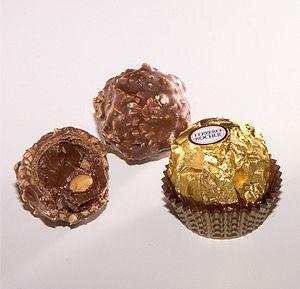
Le Ferrero Rocher est une confiserie sphérique produite par le groupe italien Ferrero depuis 1982. Jusqu'au milieu des années 1990, la friandise s'appelait Ferrero Roche d'Or.